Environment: real
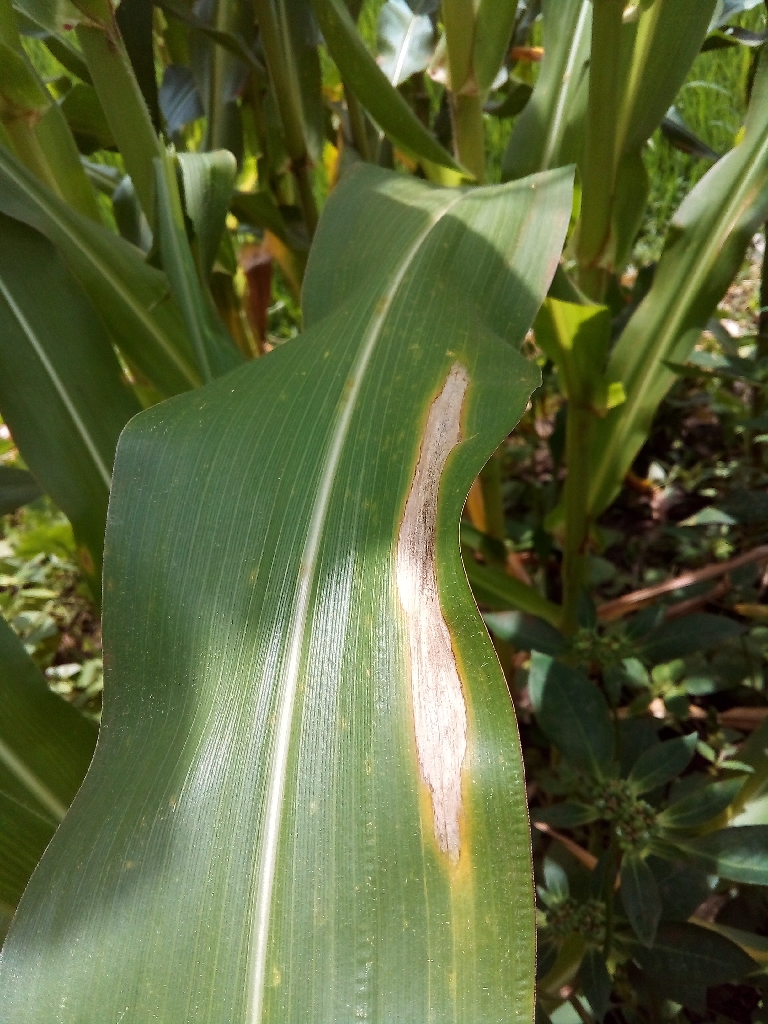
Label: northern_corn_leaf_blight